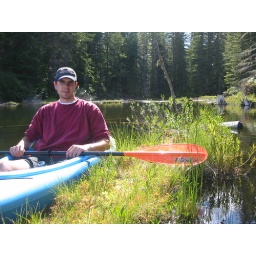
Seriously, there was a black bear right over there...